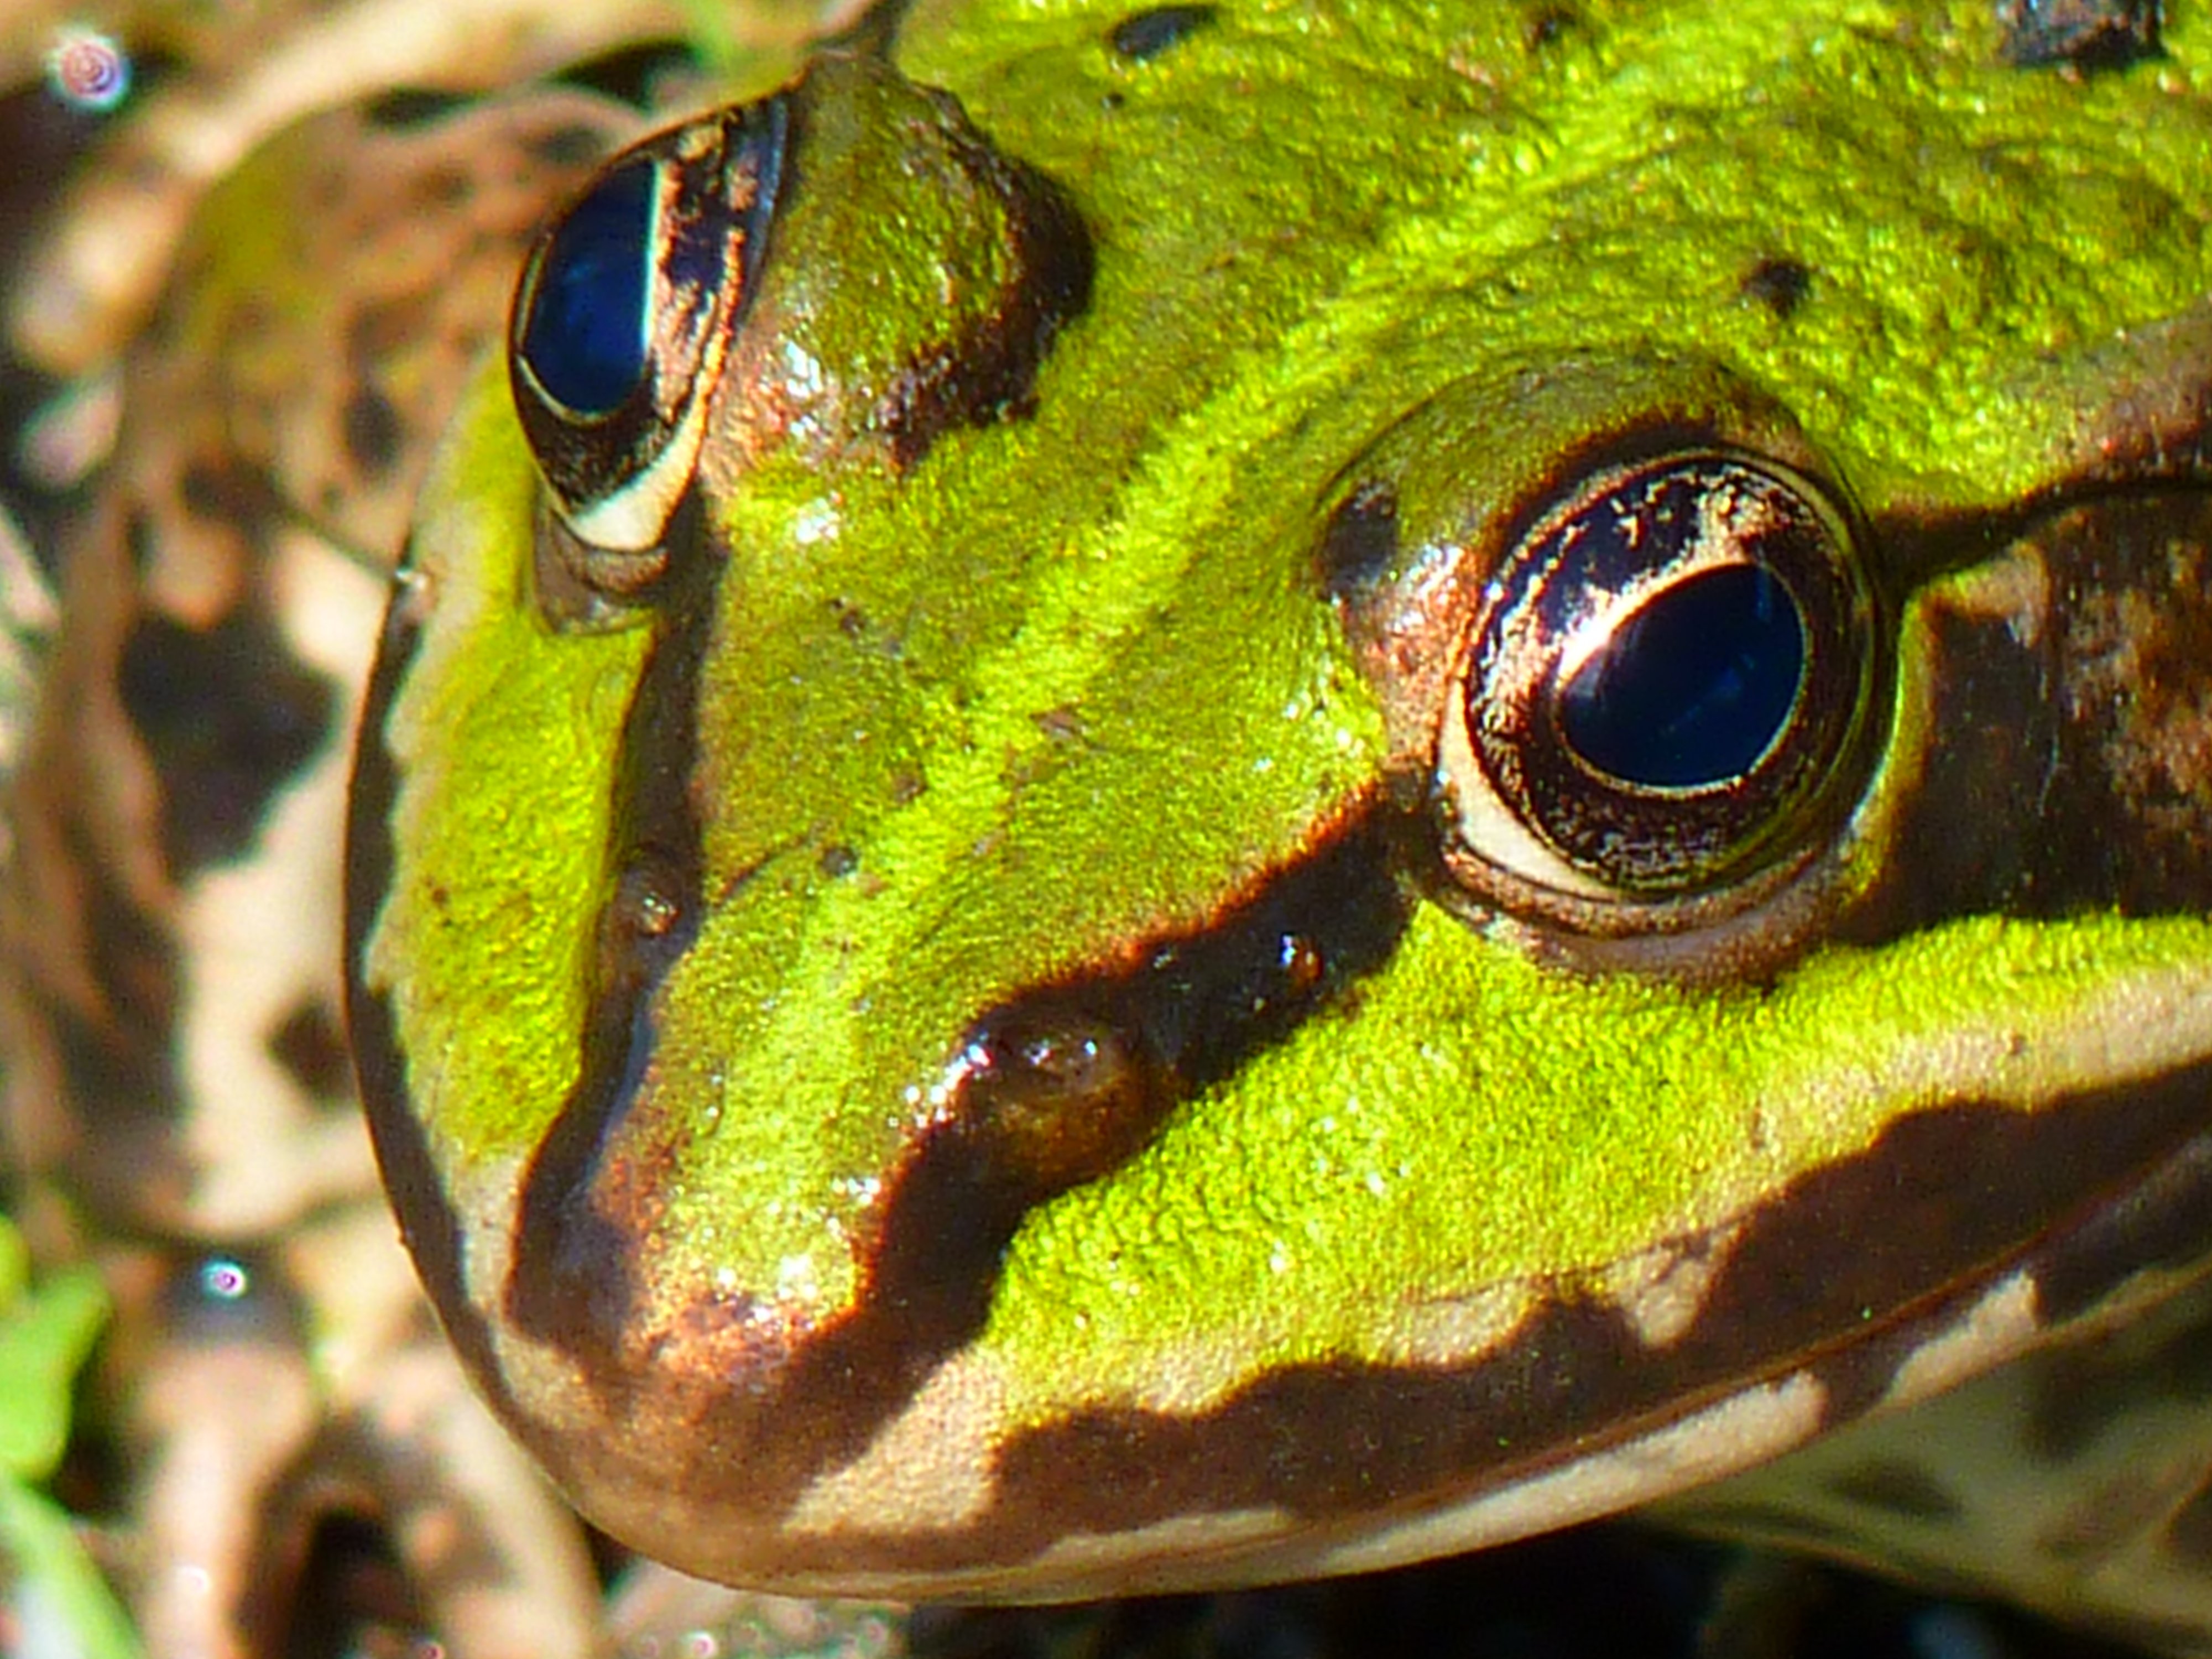
water, nature, photography, wildlife, green, biology, frog, amphibian, fauna, tree frog, close up, vertebrate, creature, macro photography, frog pond, bullfrog, ranidae